Hampton University

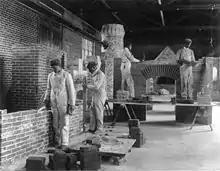
Students in an 1899 bricklaying class

Unlike the wealthy Palmer, Sam Armstrong was the son of a missionary to the Sandwich Islands (which later became the U.S. state of Hawaii). He also had dreams for the betterment of the freedmen. He patterned his new school after the model of his father, who had overseen the teaching of reading, writing and arithmetic to the Polynesians. He wanted to teach the skills necessary for blacks to be self-supporting in the impoverished South. Under his guidance, a Hampton-style education became well known as an education that combined cultural uplift with moral and manual training. Armstrong said it was an education that encompassed "the head, the heart, and the hands."